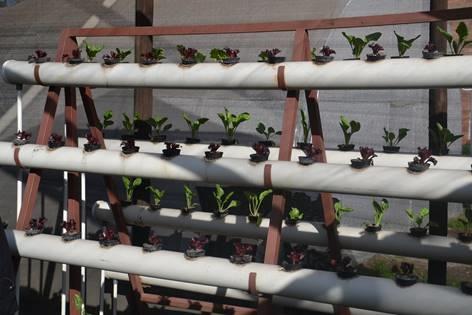
Mfumo wa kisasa wa hydroponiki umetengenezwa kwa mabomba meupe yaliyopangwa kwa ngazi ya wima. Kila bomba lina mashimo yaliyo na mimea midogo inayowekwa kwa mstari. Mmea mmoja mmoja umepandwa kwenye kikasha na kushikiliwa bila udongo. Mfumo huu umeegemezwa kwa flemu ya ubao na umewekwa katika sehemu yenye kivuli maalumu.